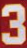
Number: 3